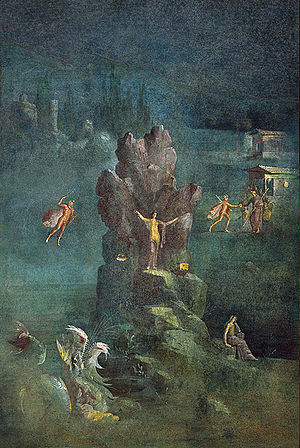
Romersk vægmaleri / Enkeltbilleder og særformer / Mytologiske billeder
Romerske vægmalerier inddeles i de forskellige stilarter, der blev brugt i det romerske rige fra det 3. århundrede f.Kr. til senantikken. Hverken før eller senere har vægmalerier haft så stor udbredelse. De findes i de riges boliger, men også i små beboelsesbygninger i den dybeste provins, fra Britannien til Egypten, fra Pannonien til Marokko.